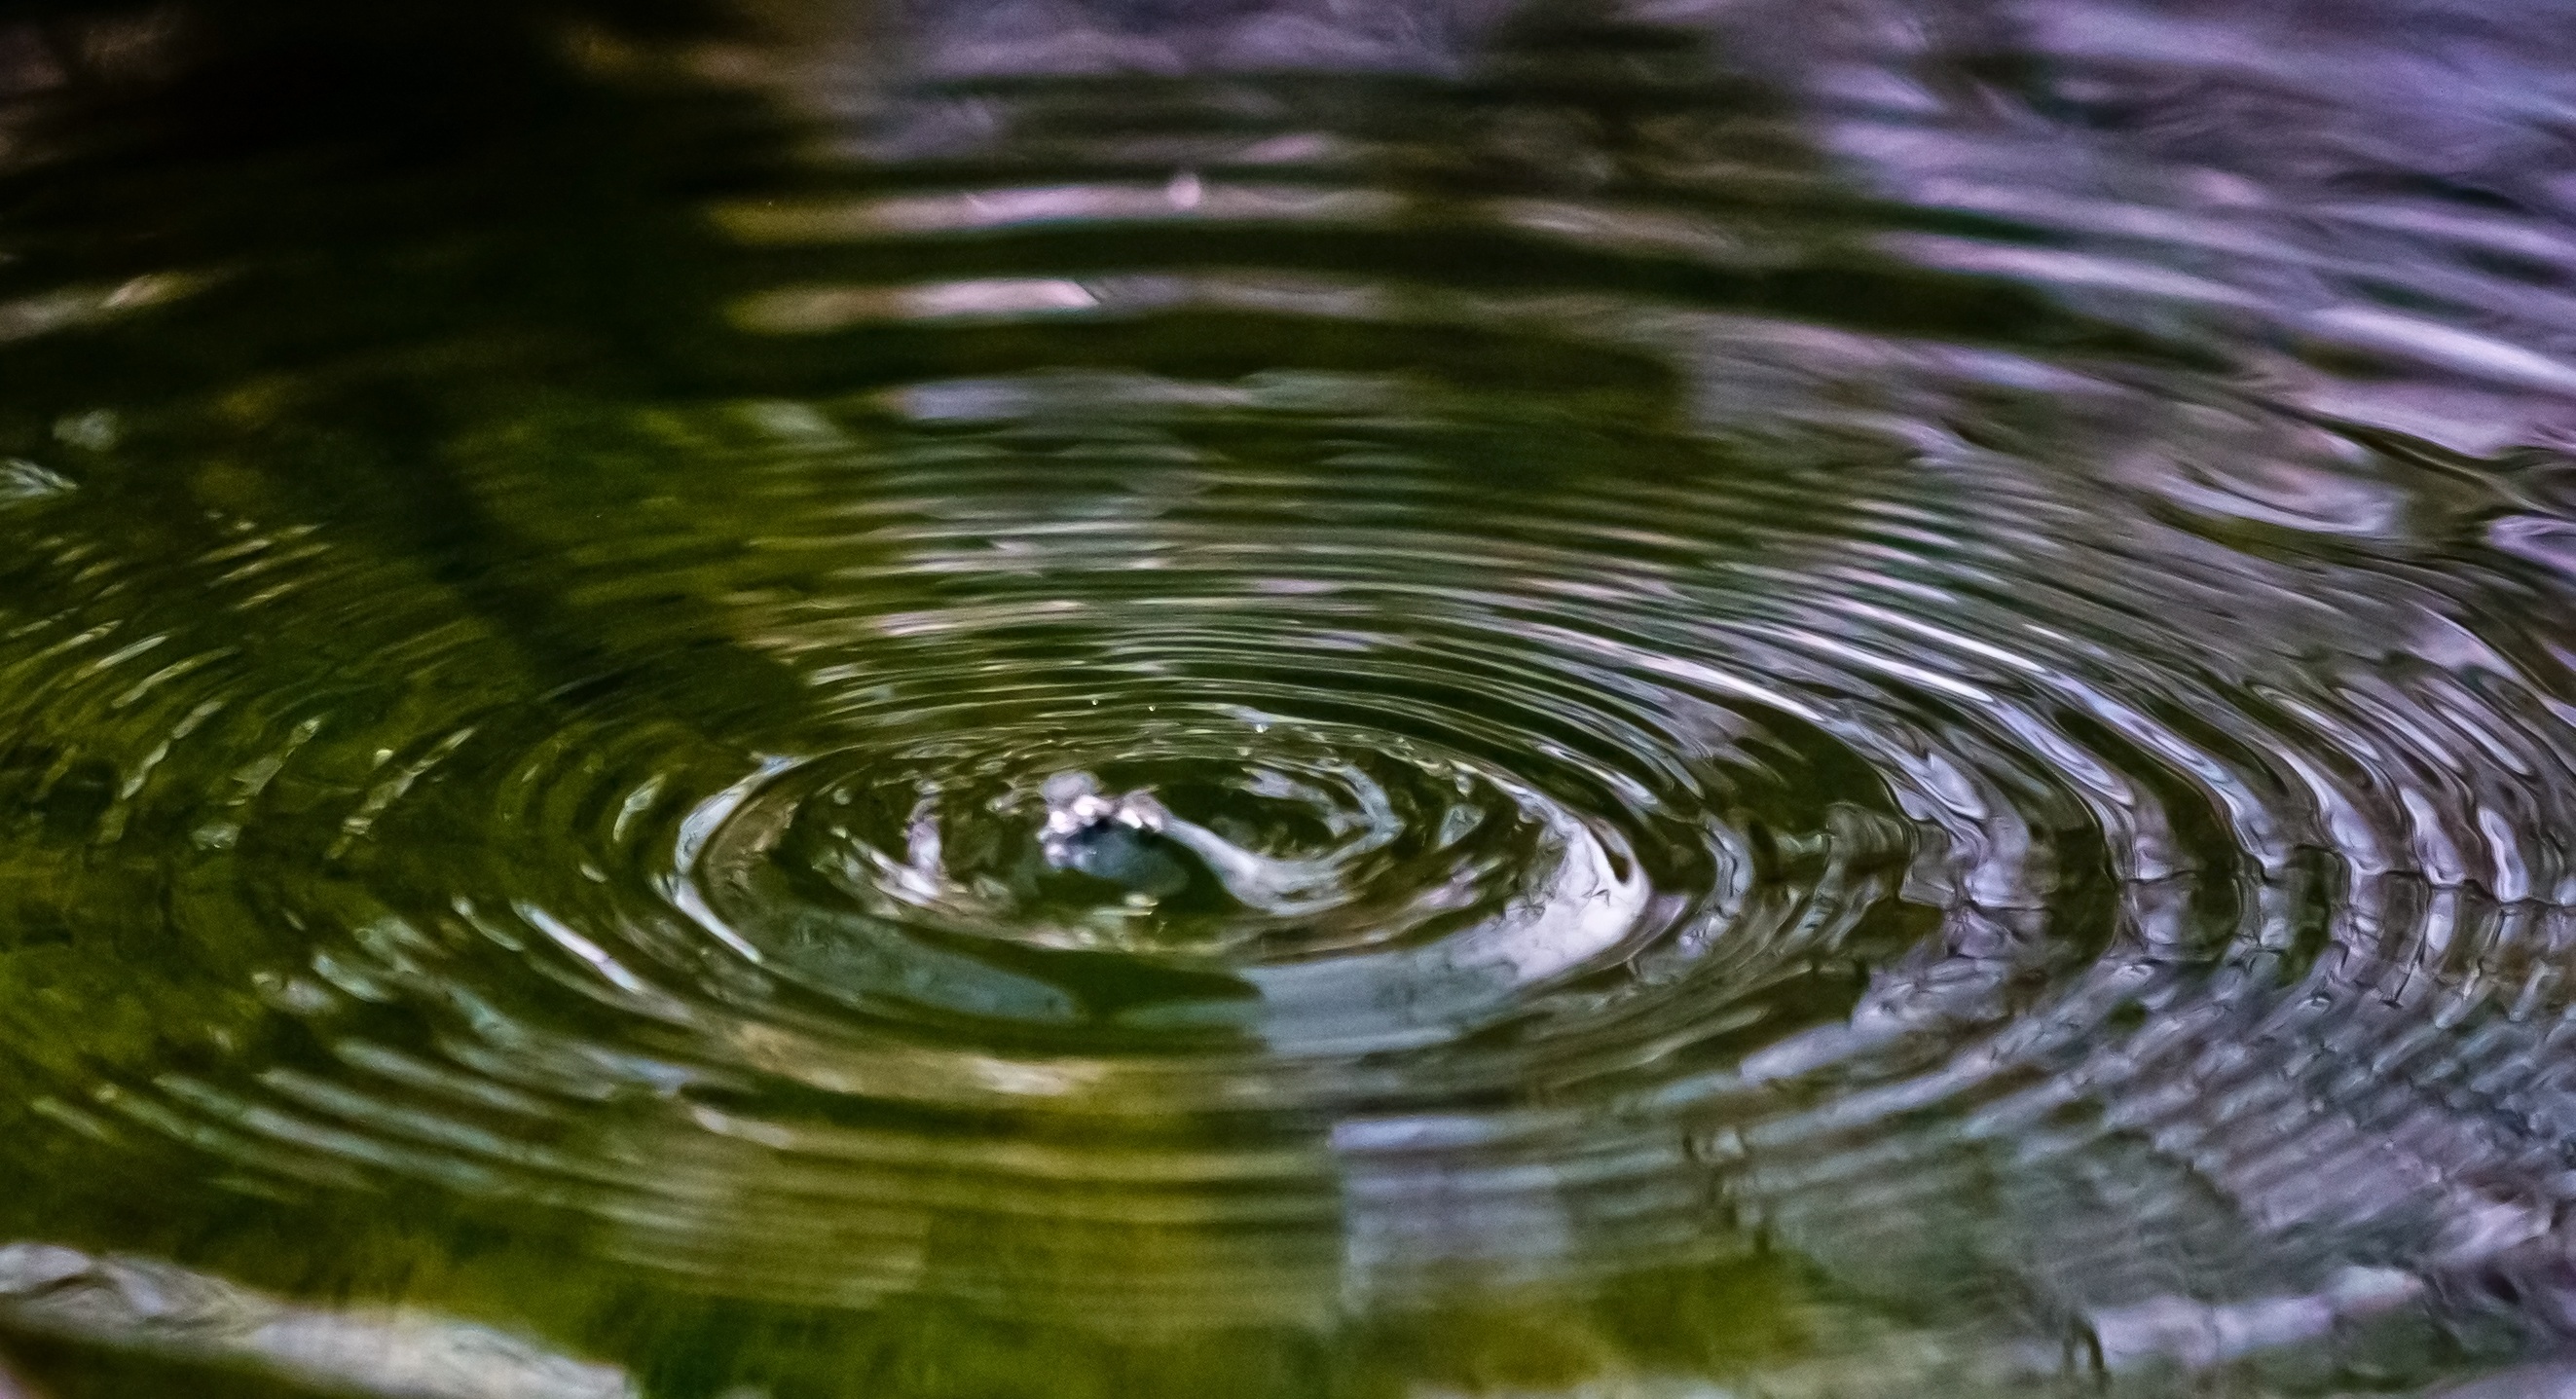
water, nature, drop, dew, sunlight, leaf, wave, flower, pond, green, reflection, peace, botany, circle, water feature, macro photography